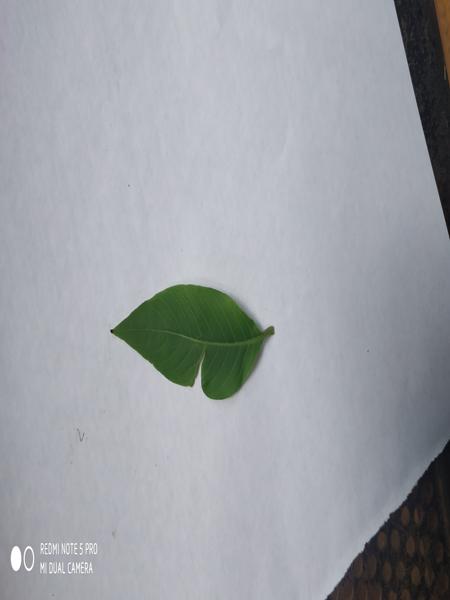
Plant: Nelavembu